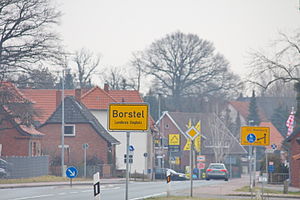
Borstel (Landkreis Diepholz)
Borstel
Borstel er en kommune i amtet Siedenburg i Landkreis Diepholz i den tyske delstat Niedersachsen.